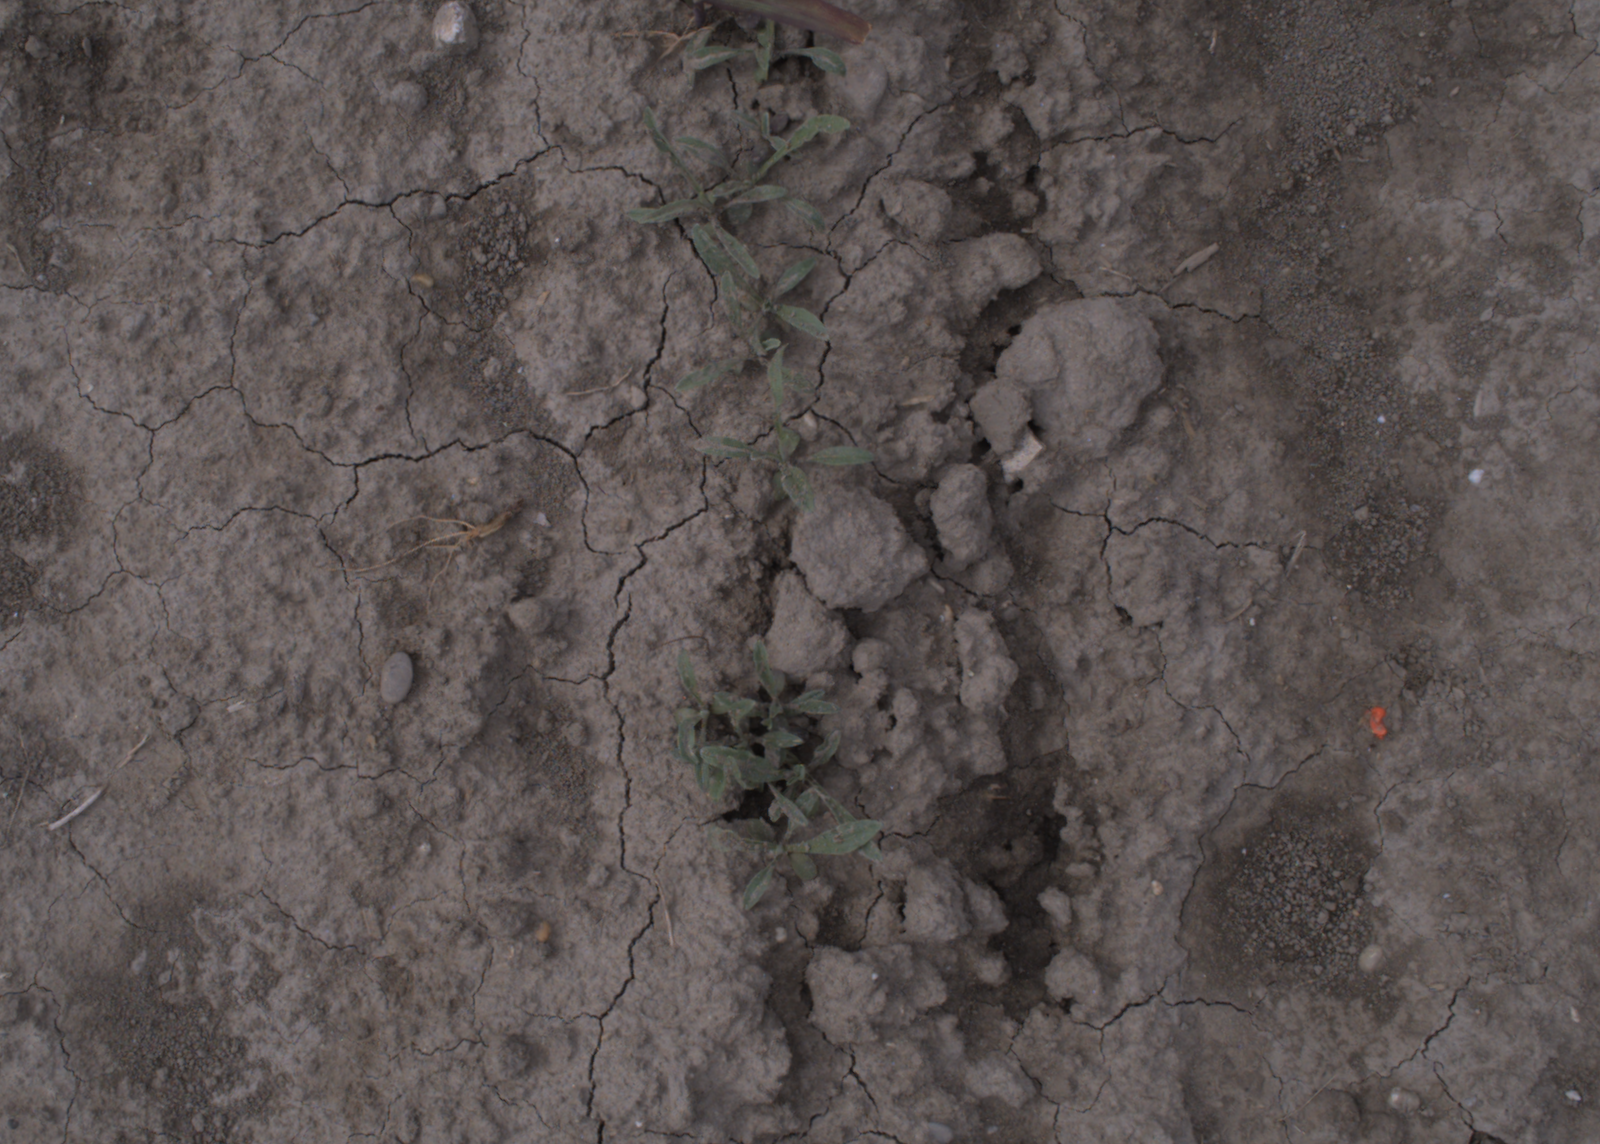
Capture date: 24.08.2020 09:49:22
Weather: mixed
Wind: medium
Seeding date: 21.07.2020
Plant canopy height (mm): 910